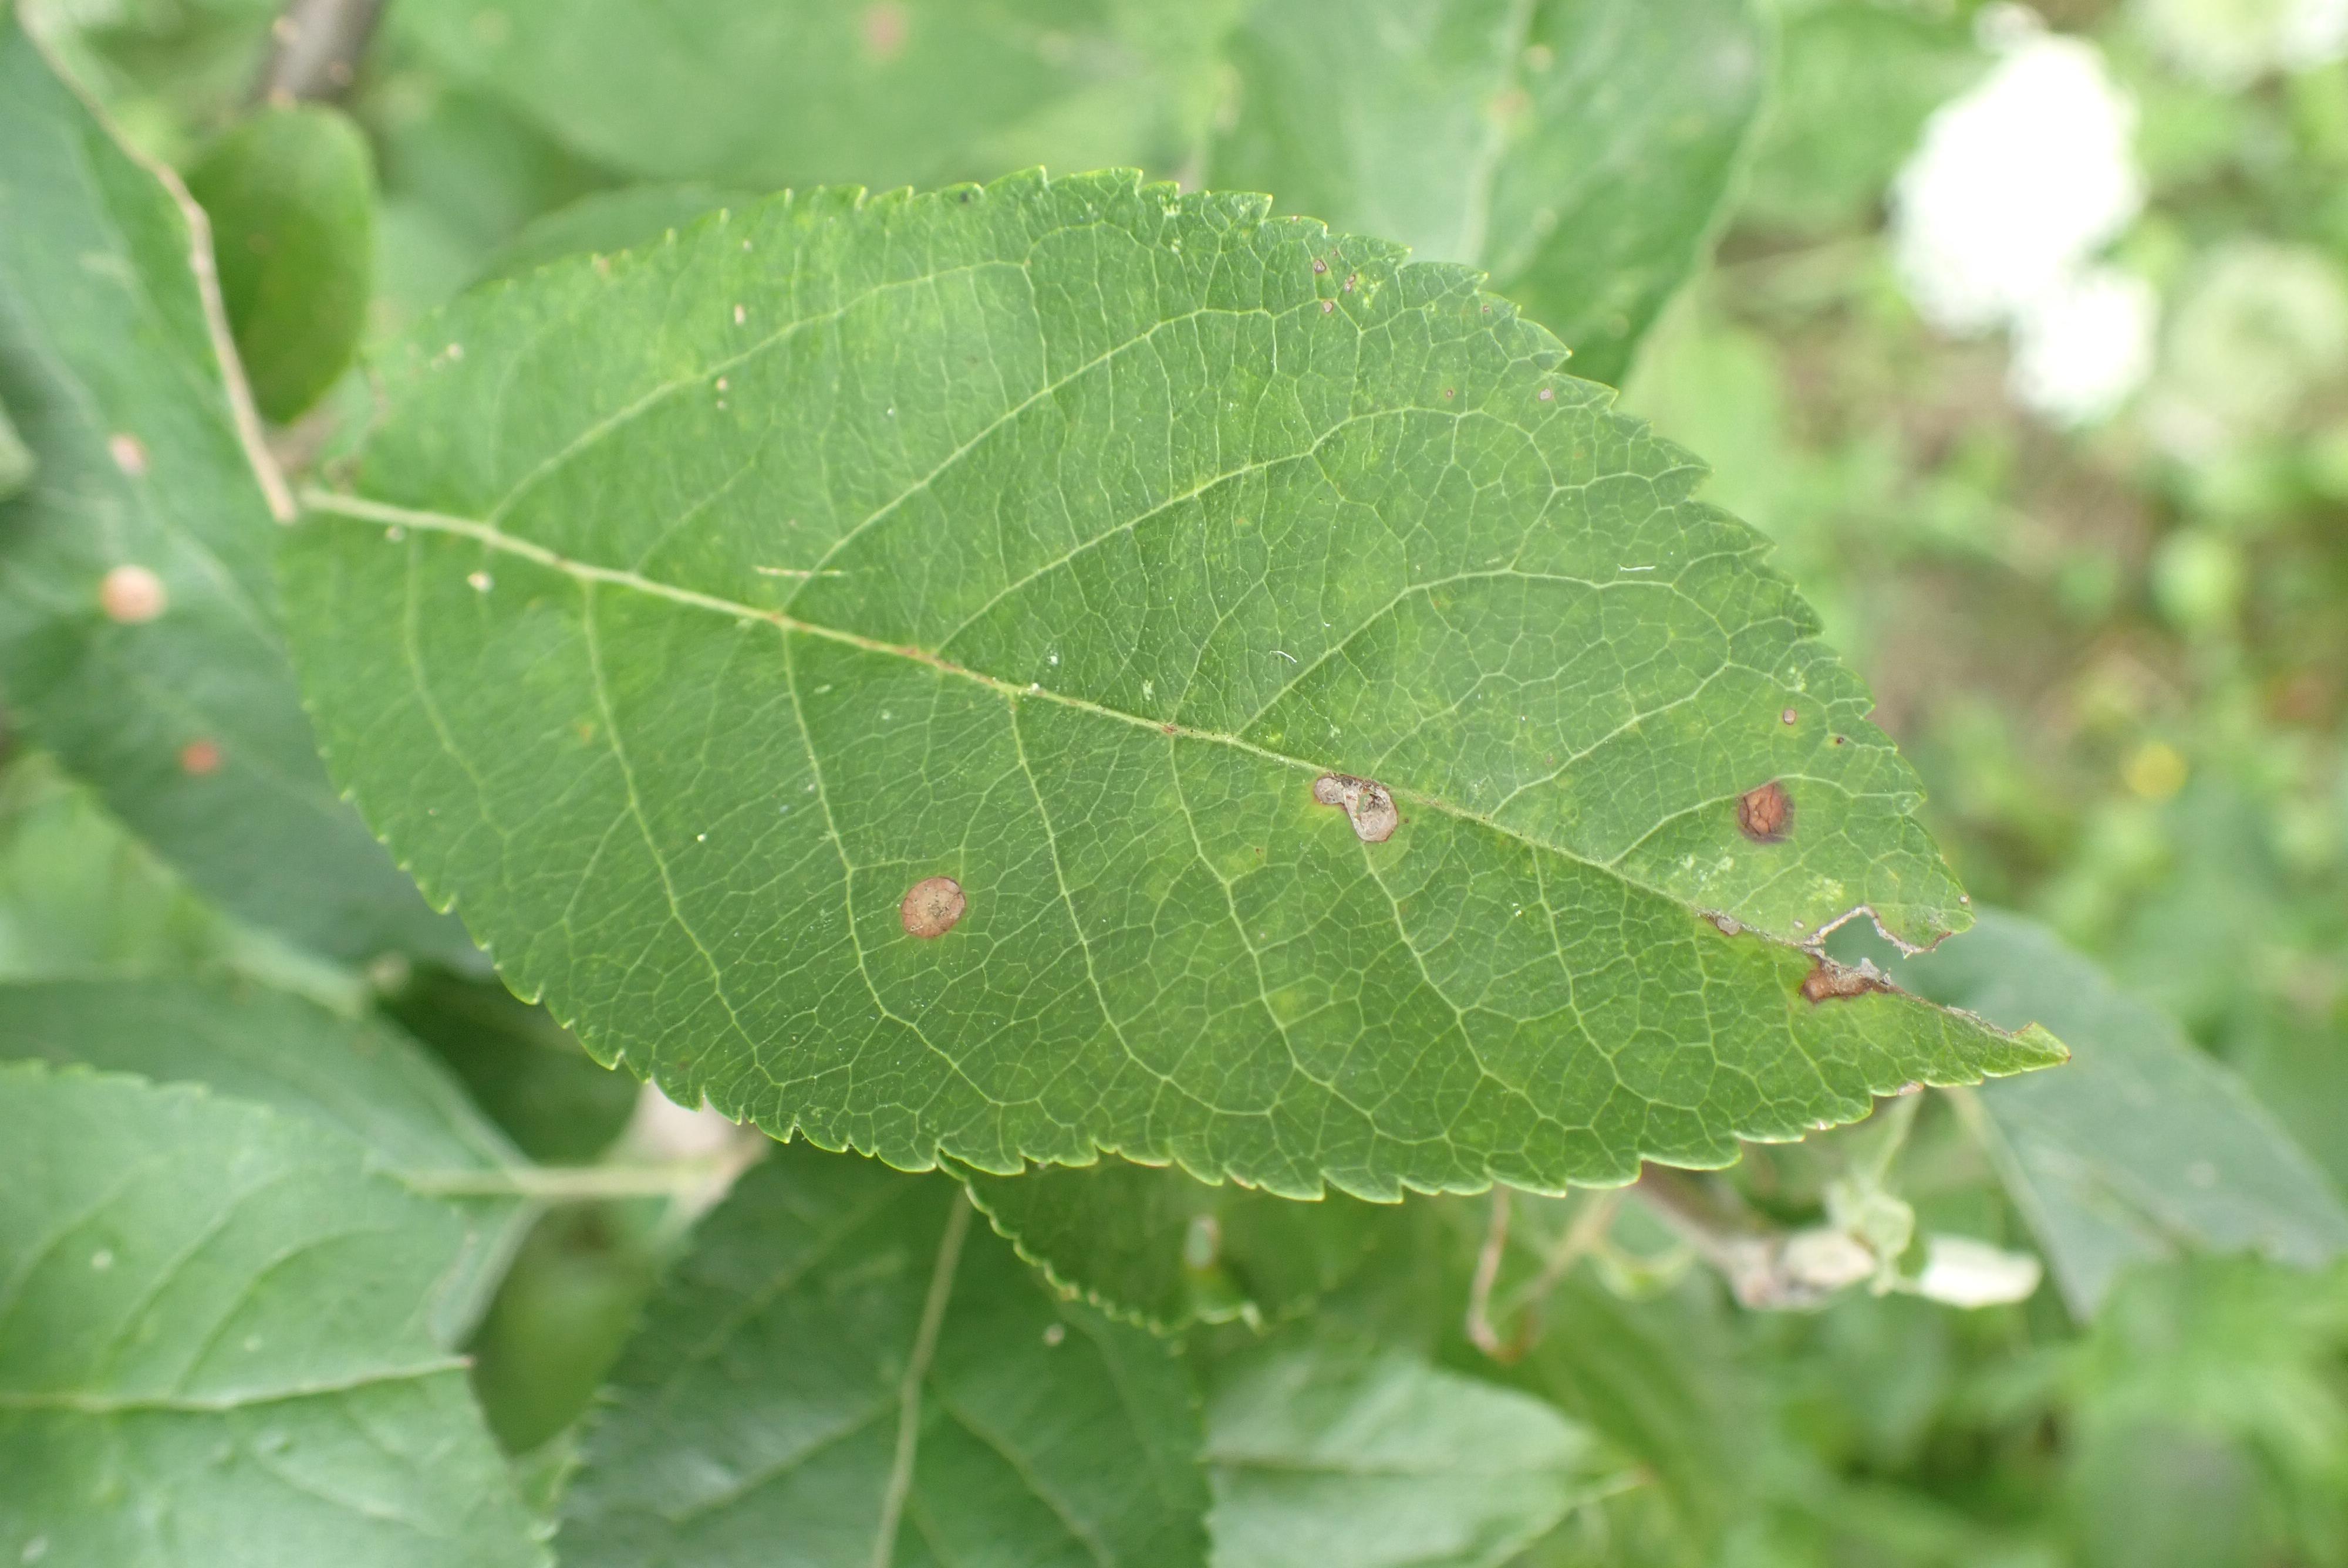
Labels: frog_eye_leaf_spot